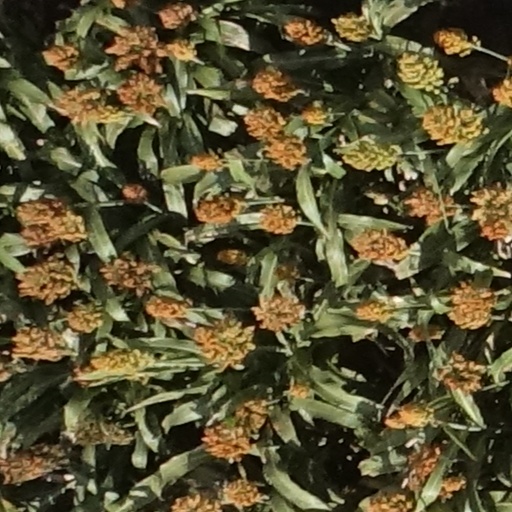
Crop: sorghum